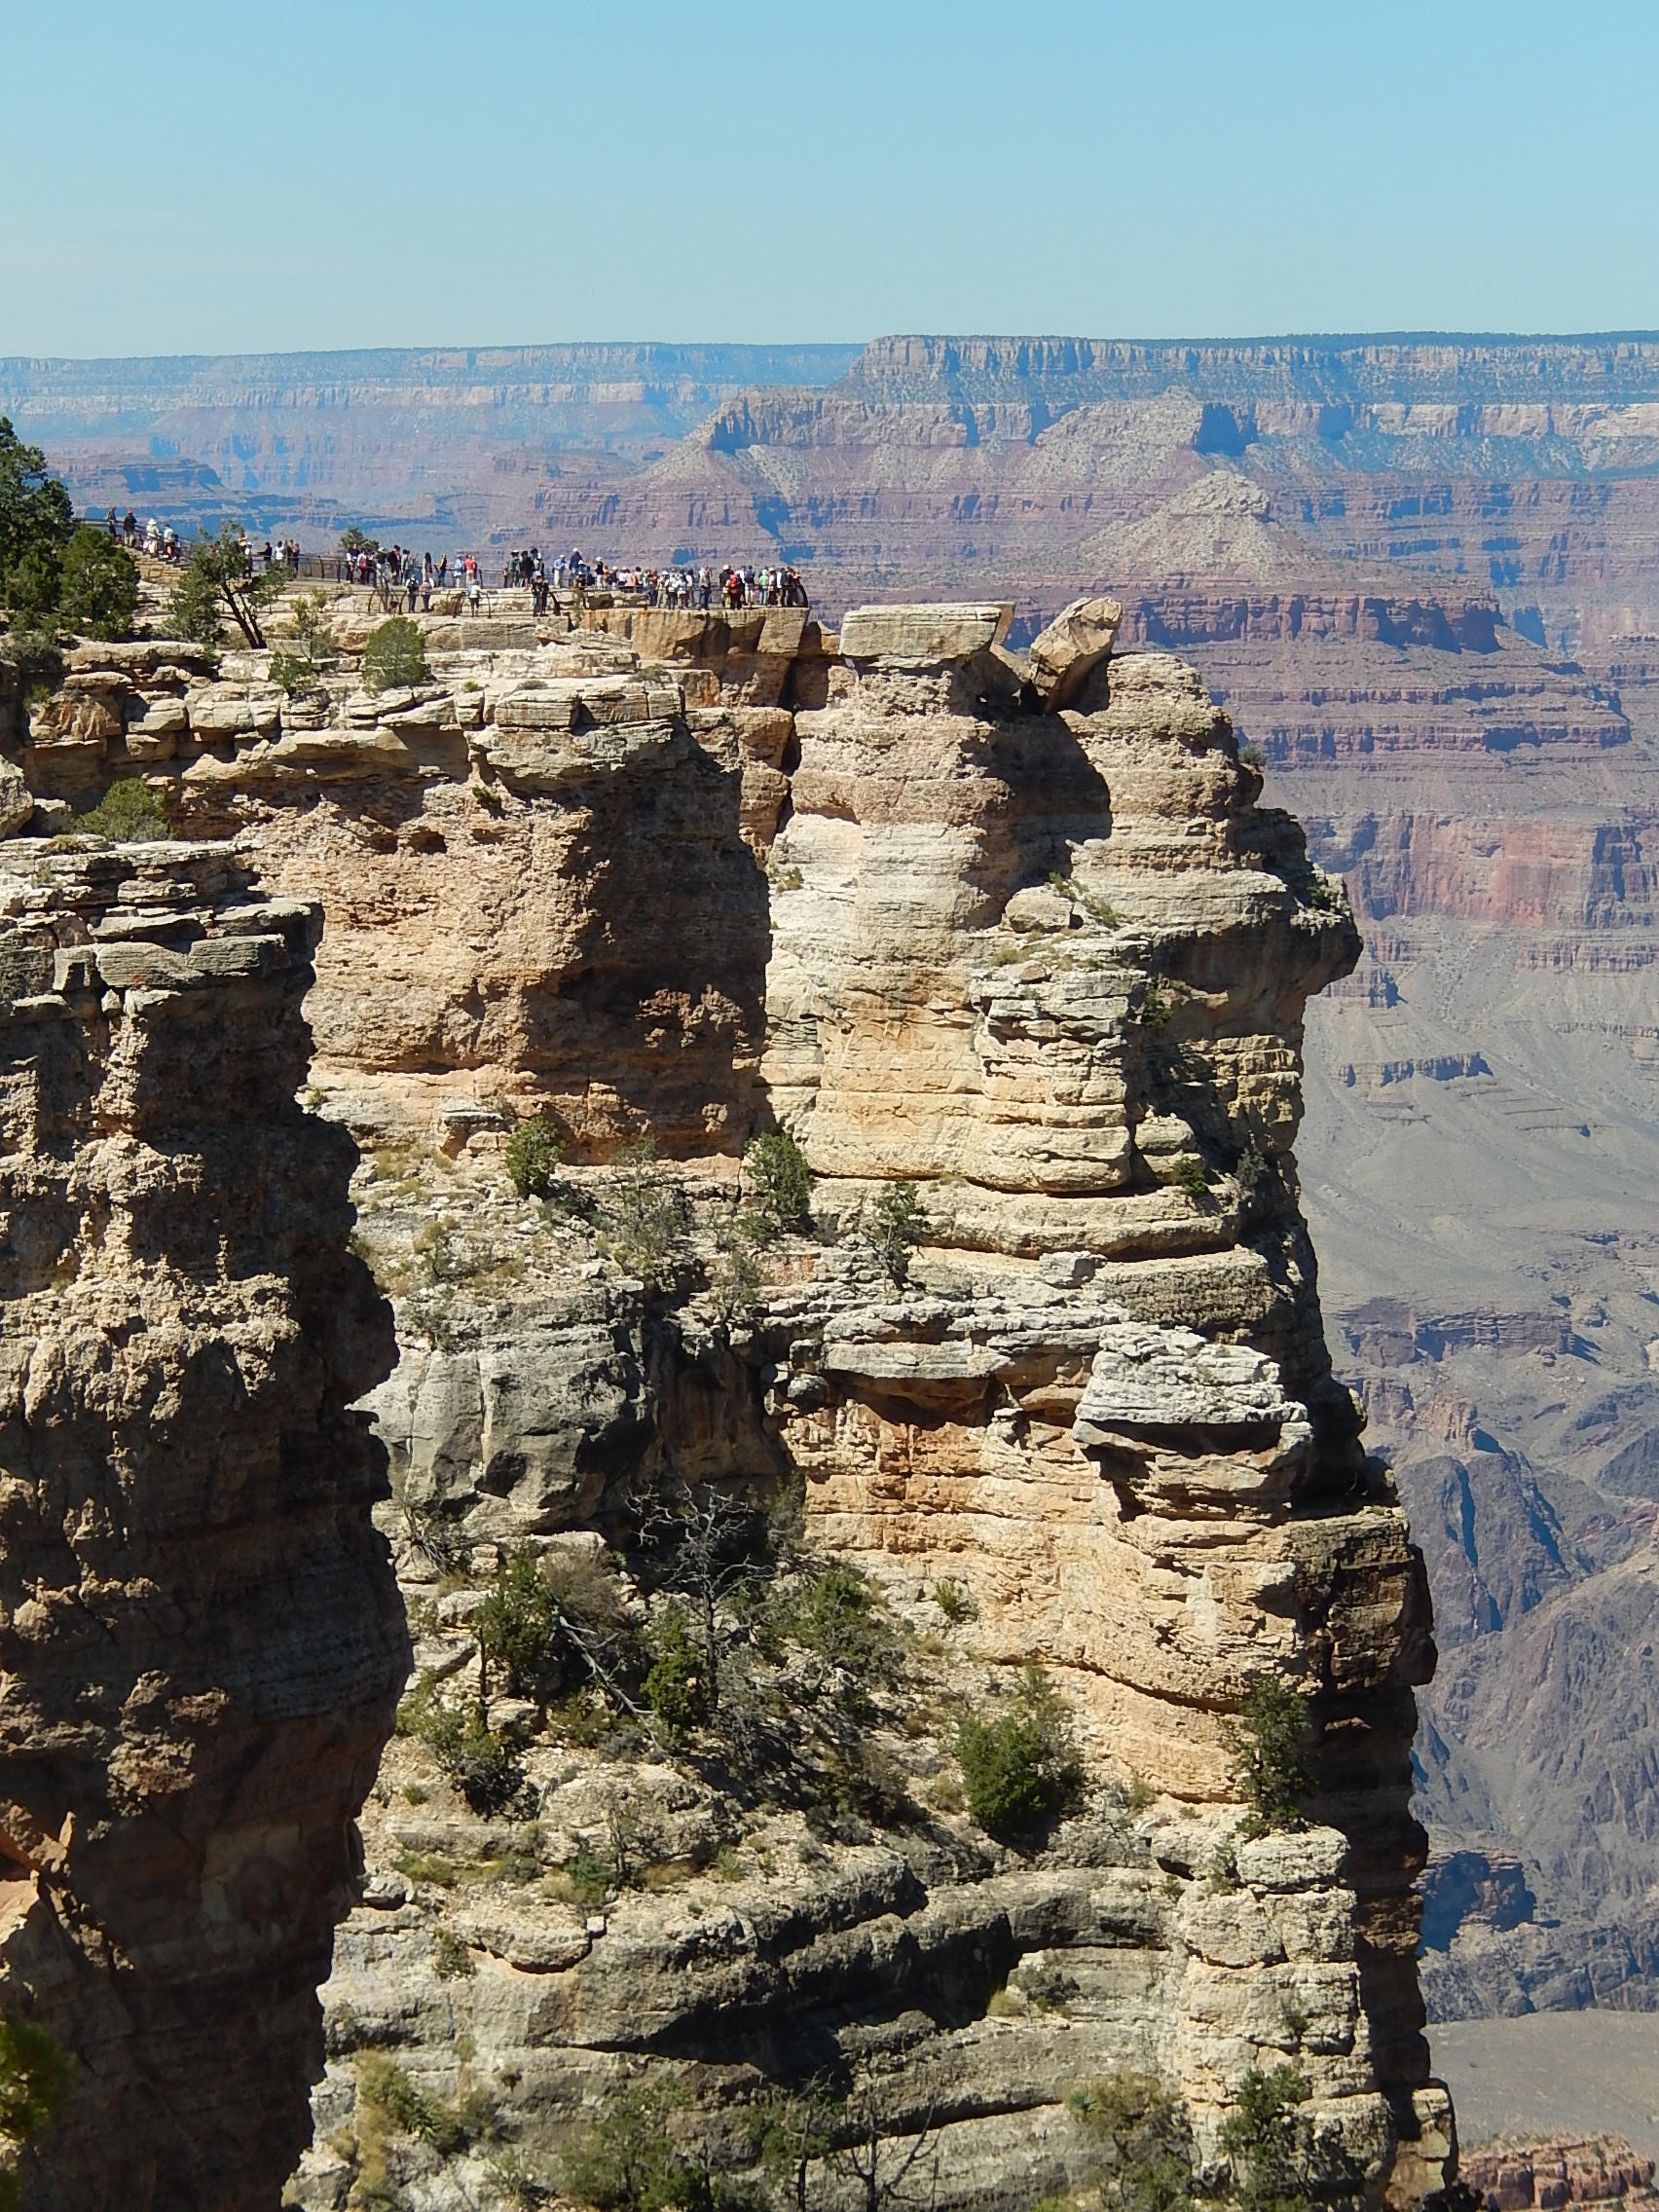
rock, formation, cliff, arch, canyon, grand canyon, terrain, national park, united states, geology, tourists, badlands, plateau, wadi, precipices, landform, ancient history, geographical feature